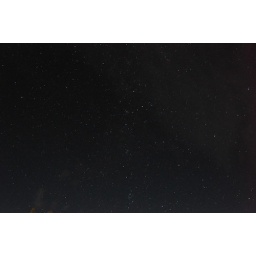
The night sky and star field looking northwest from Lake Yellowstone Lodge in Yellowstone National Park.